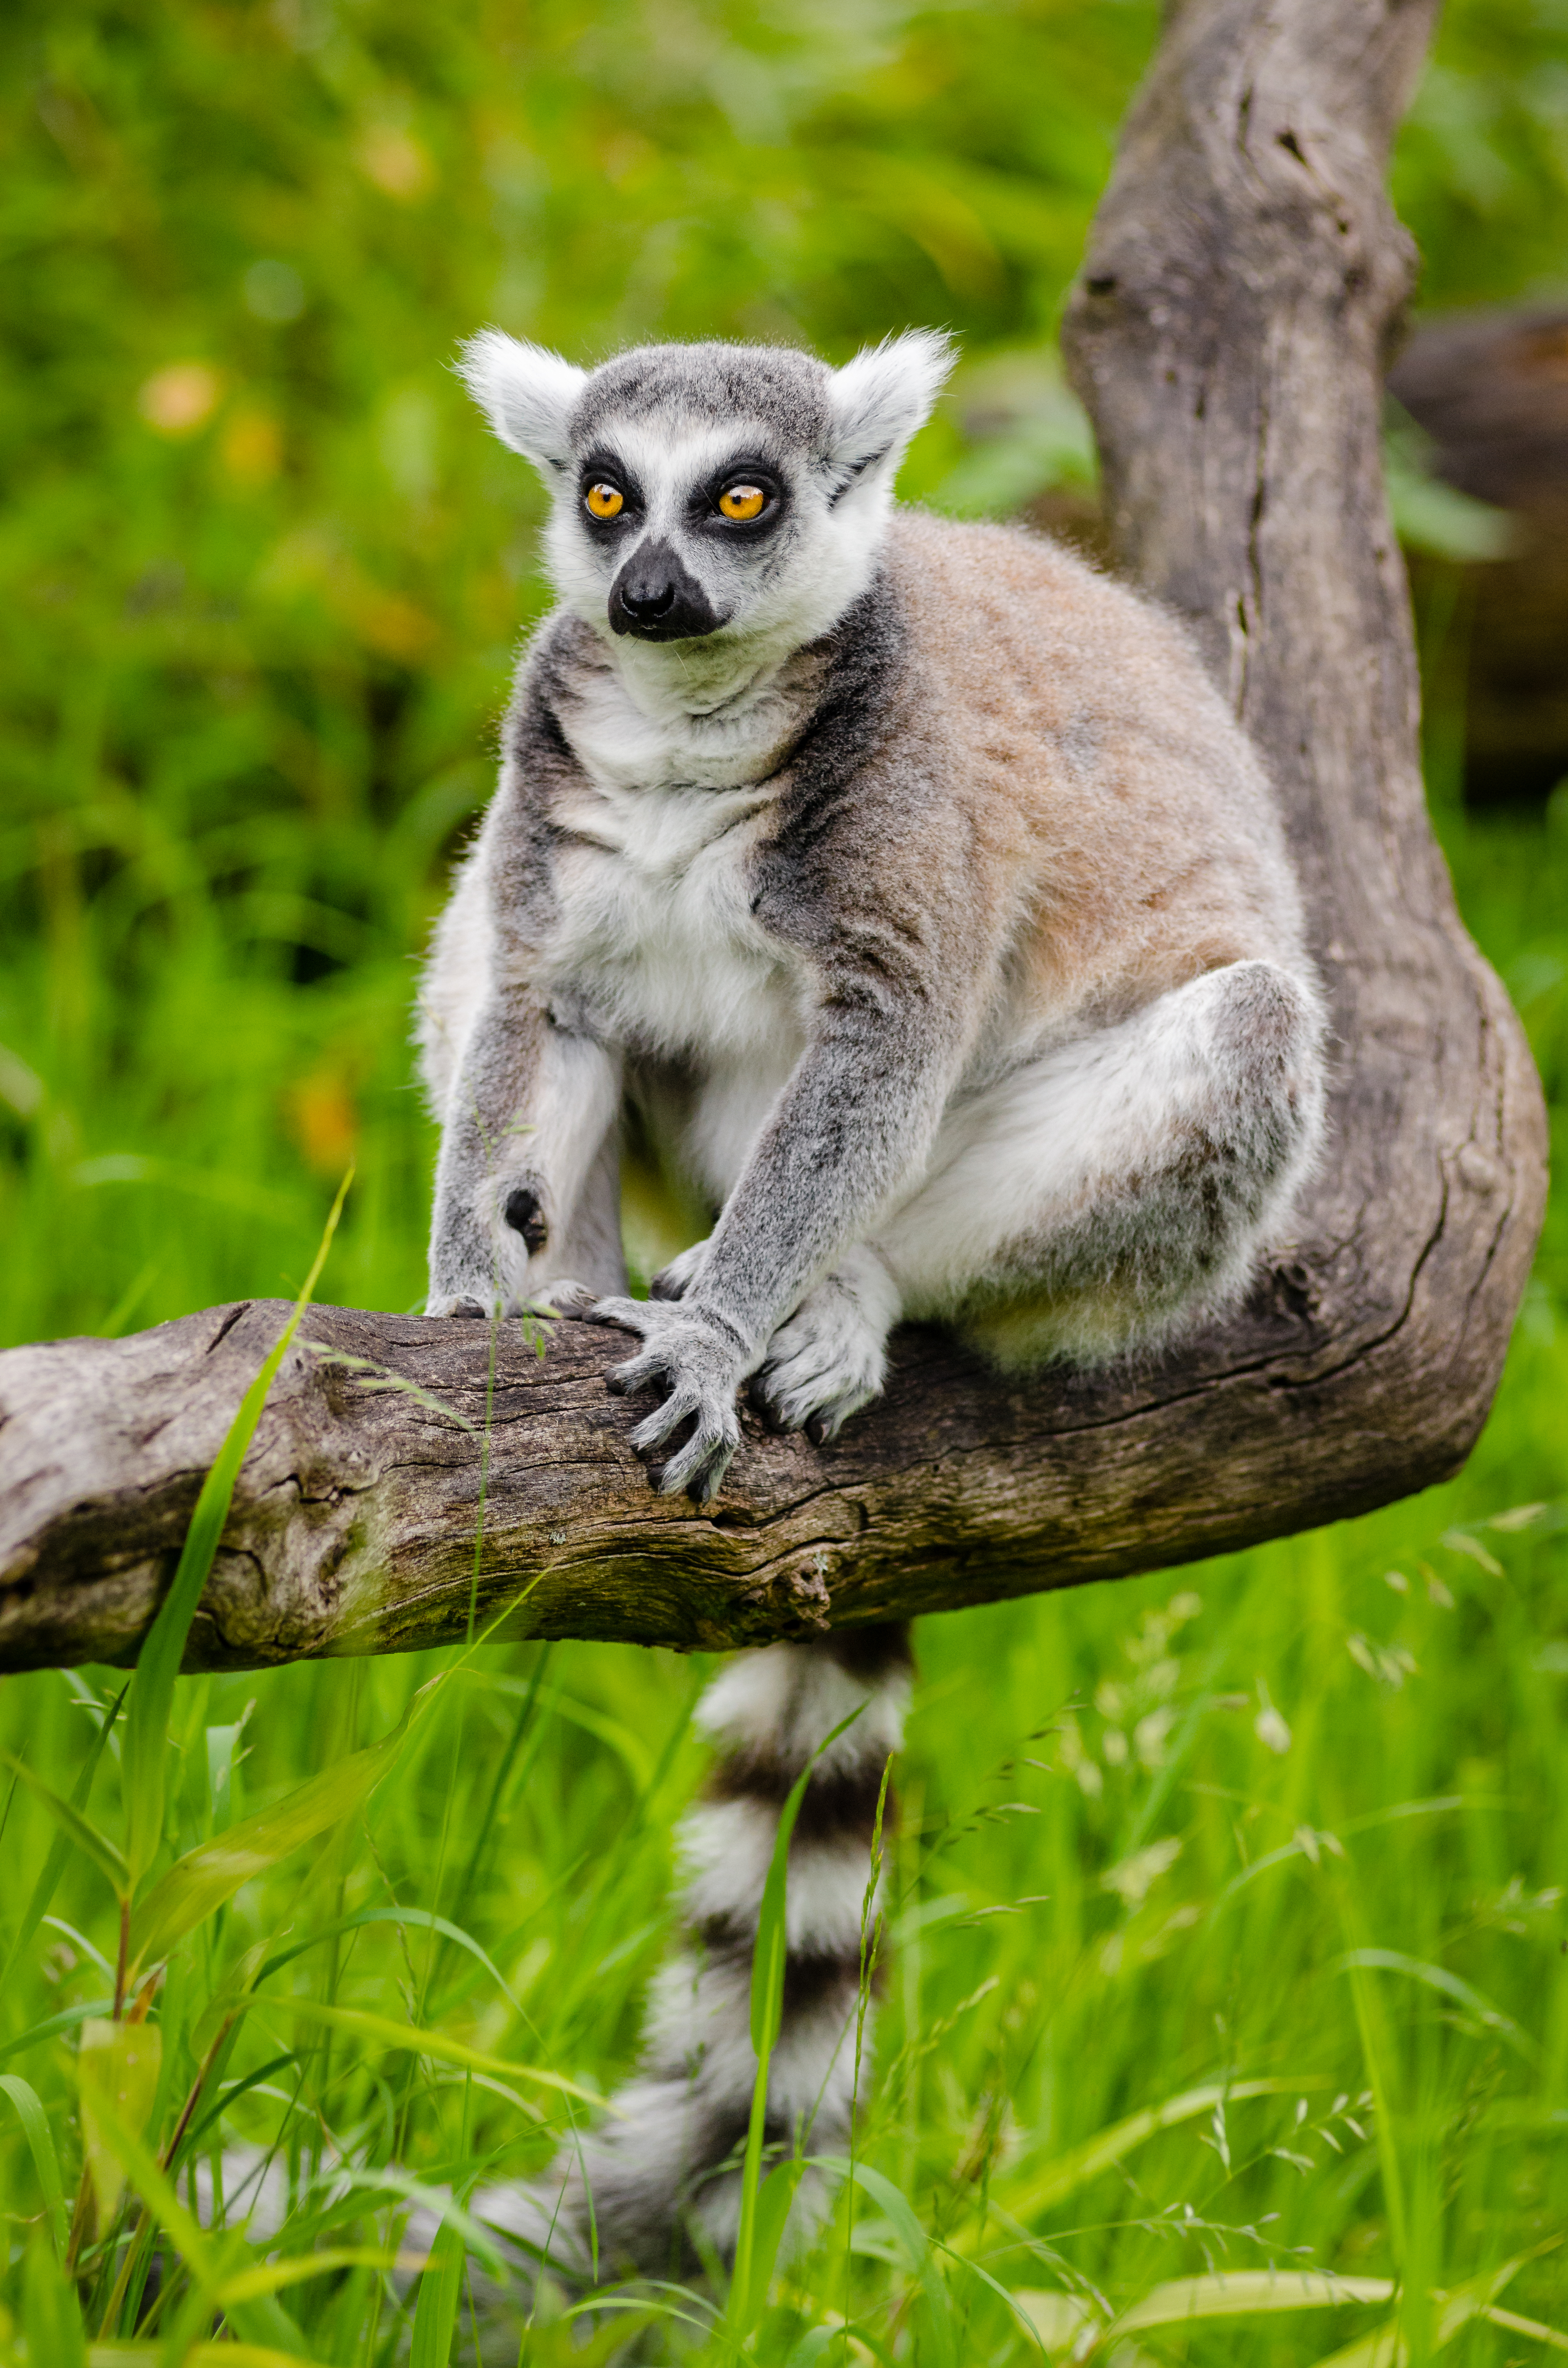
animal, wildlife, zoo, mammal, fauna, primate, madagascar, vertebrate, lemur, marsupial